DS Automobiles

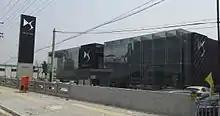
DS Store in Shanghai, China

The DS Automobiles rear badge is a new logo rather than the Citroën double chevron, and all have different styling compared to their equivalent Citroën car. This logo was designed by Korean designer Jin Joo. Citroën produced several concept sports cars, with the fully working Citroën Survolt being badged as a DS. A 2014 concept car, the DS Divine, develops the Survolt prototype as the future sport coupé of the DS range.